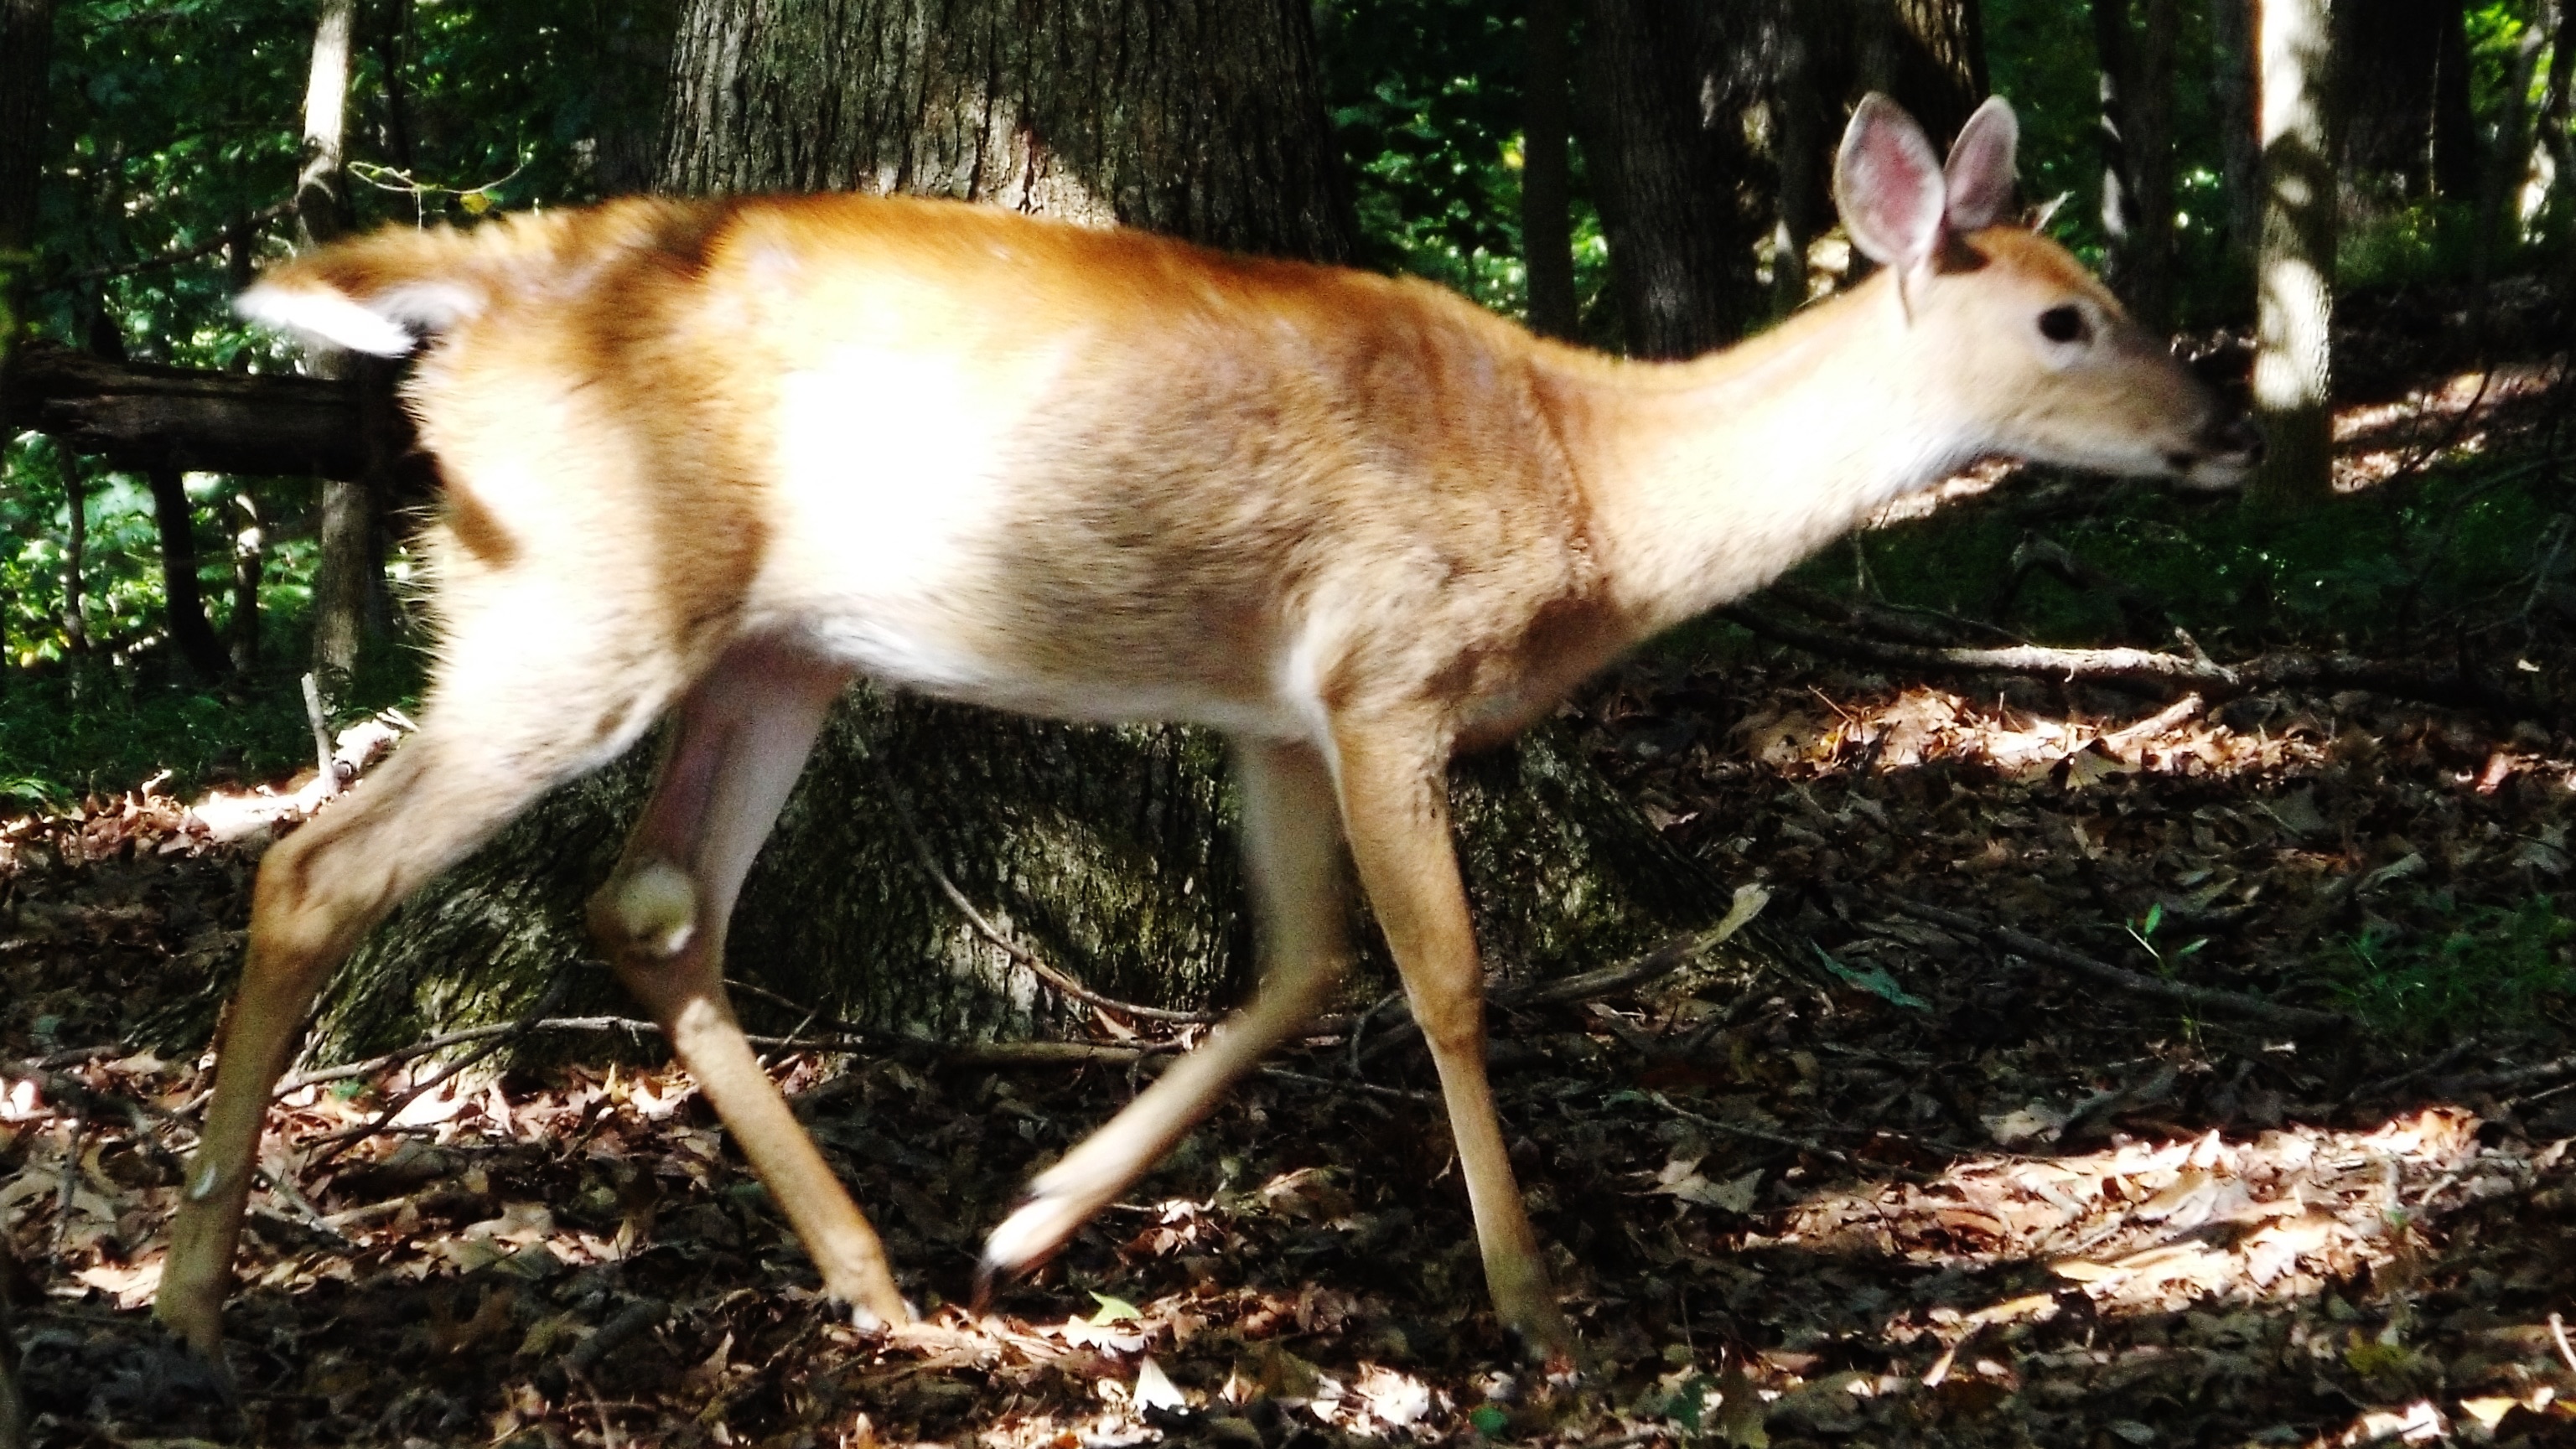
wildlife, deer, mammal, fauna, vertebrate, white tailed deer, dog like mammal